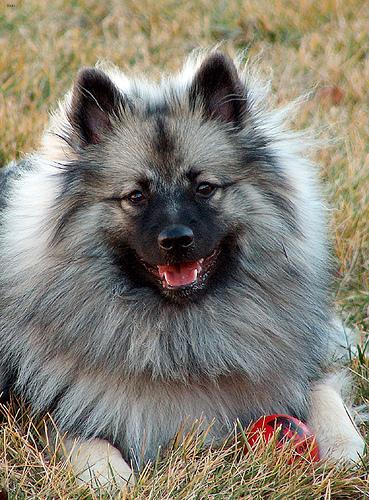
Breed: keeshond